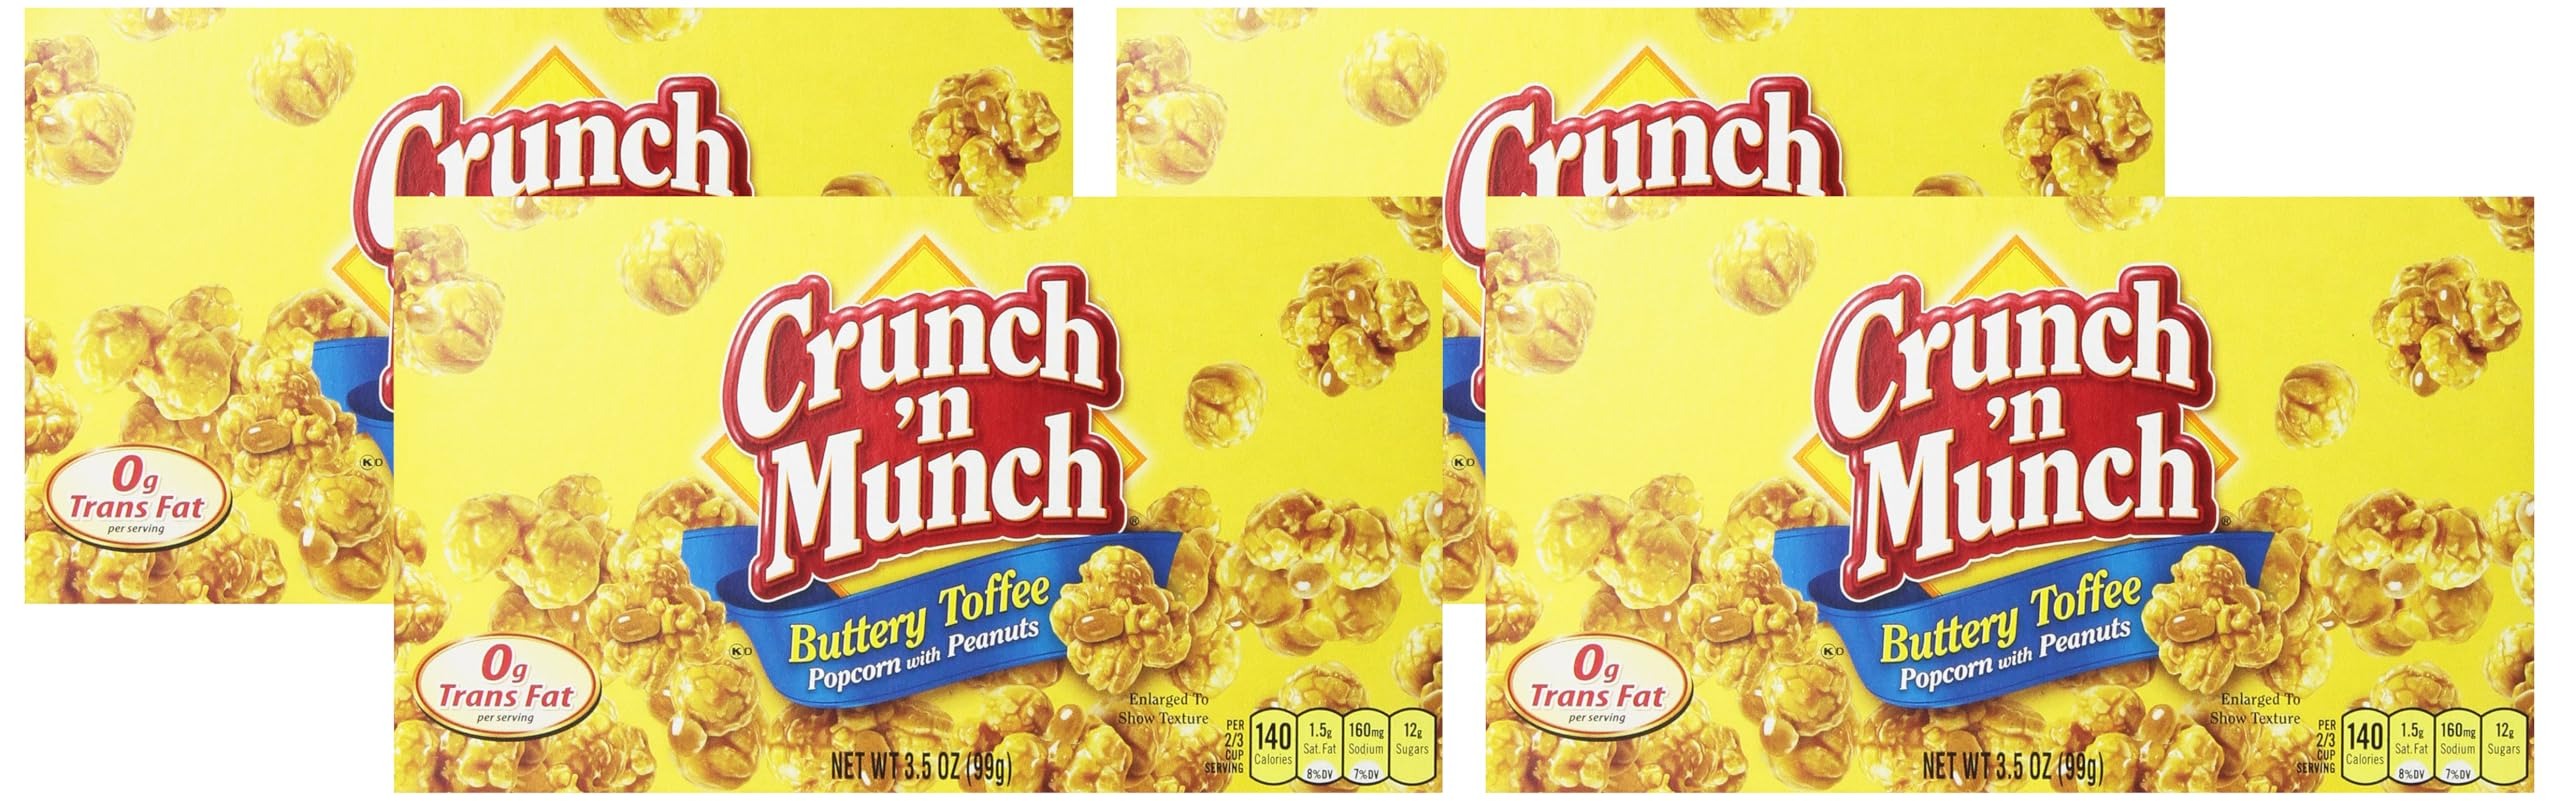
Item Name: Crunch 'n Munch Buttery Toffee Popcorn with Peanuts (Pack of 4)
Bullet Point 1: The below information is per pack only
Bullet Point 2: Item Package Length: 5.1cm
Bullet Point 3: Item Package Width: 10.9cm
Bullet Point 4: Item Package Height: 19.1cm
Bullet Point 5: Item Package Weight: 0.159kg
Value: 14.0
Unit: Ounce

Price: 5.65